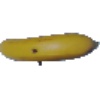
Label: Banana 1